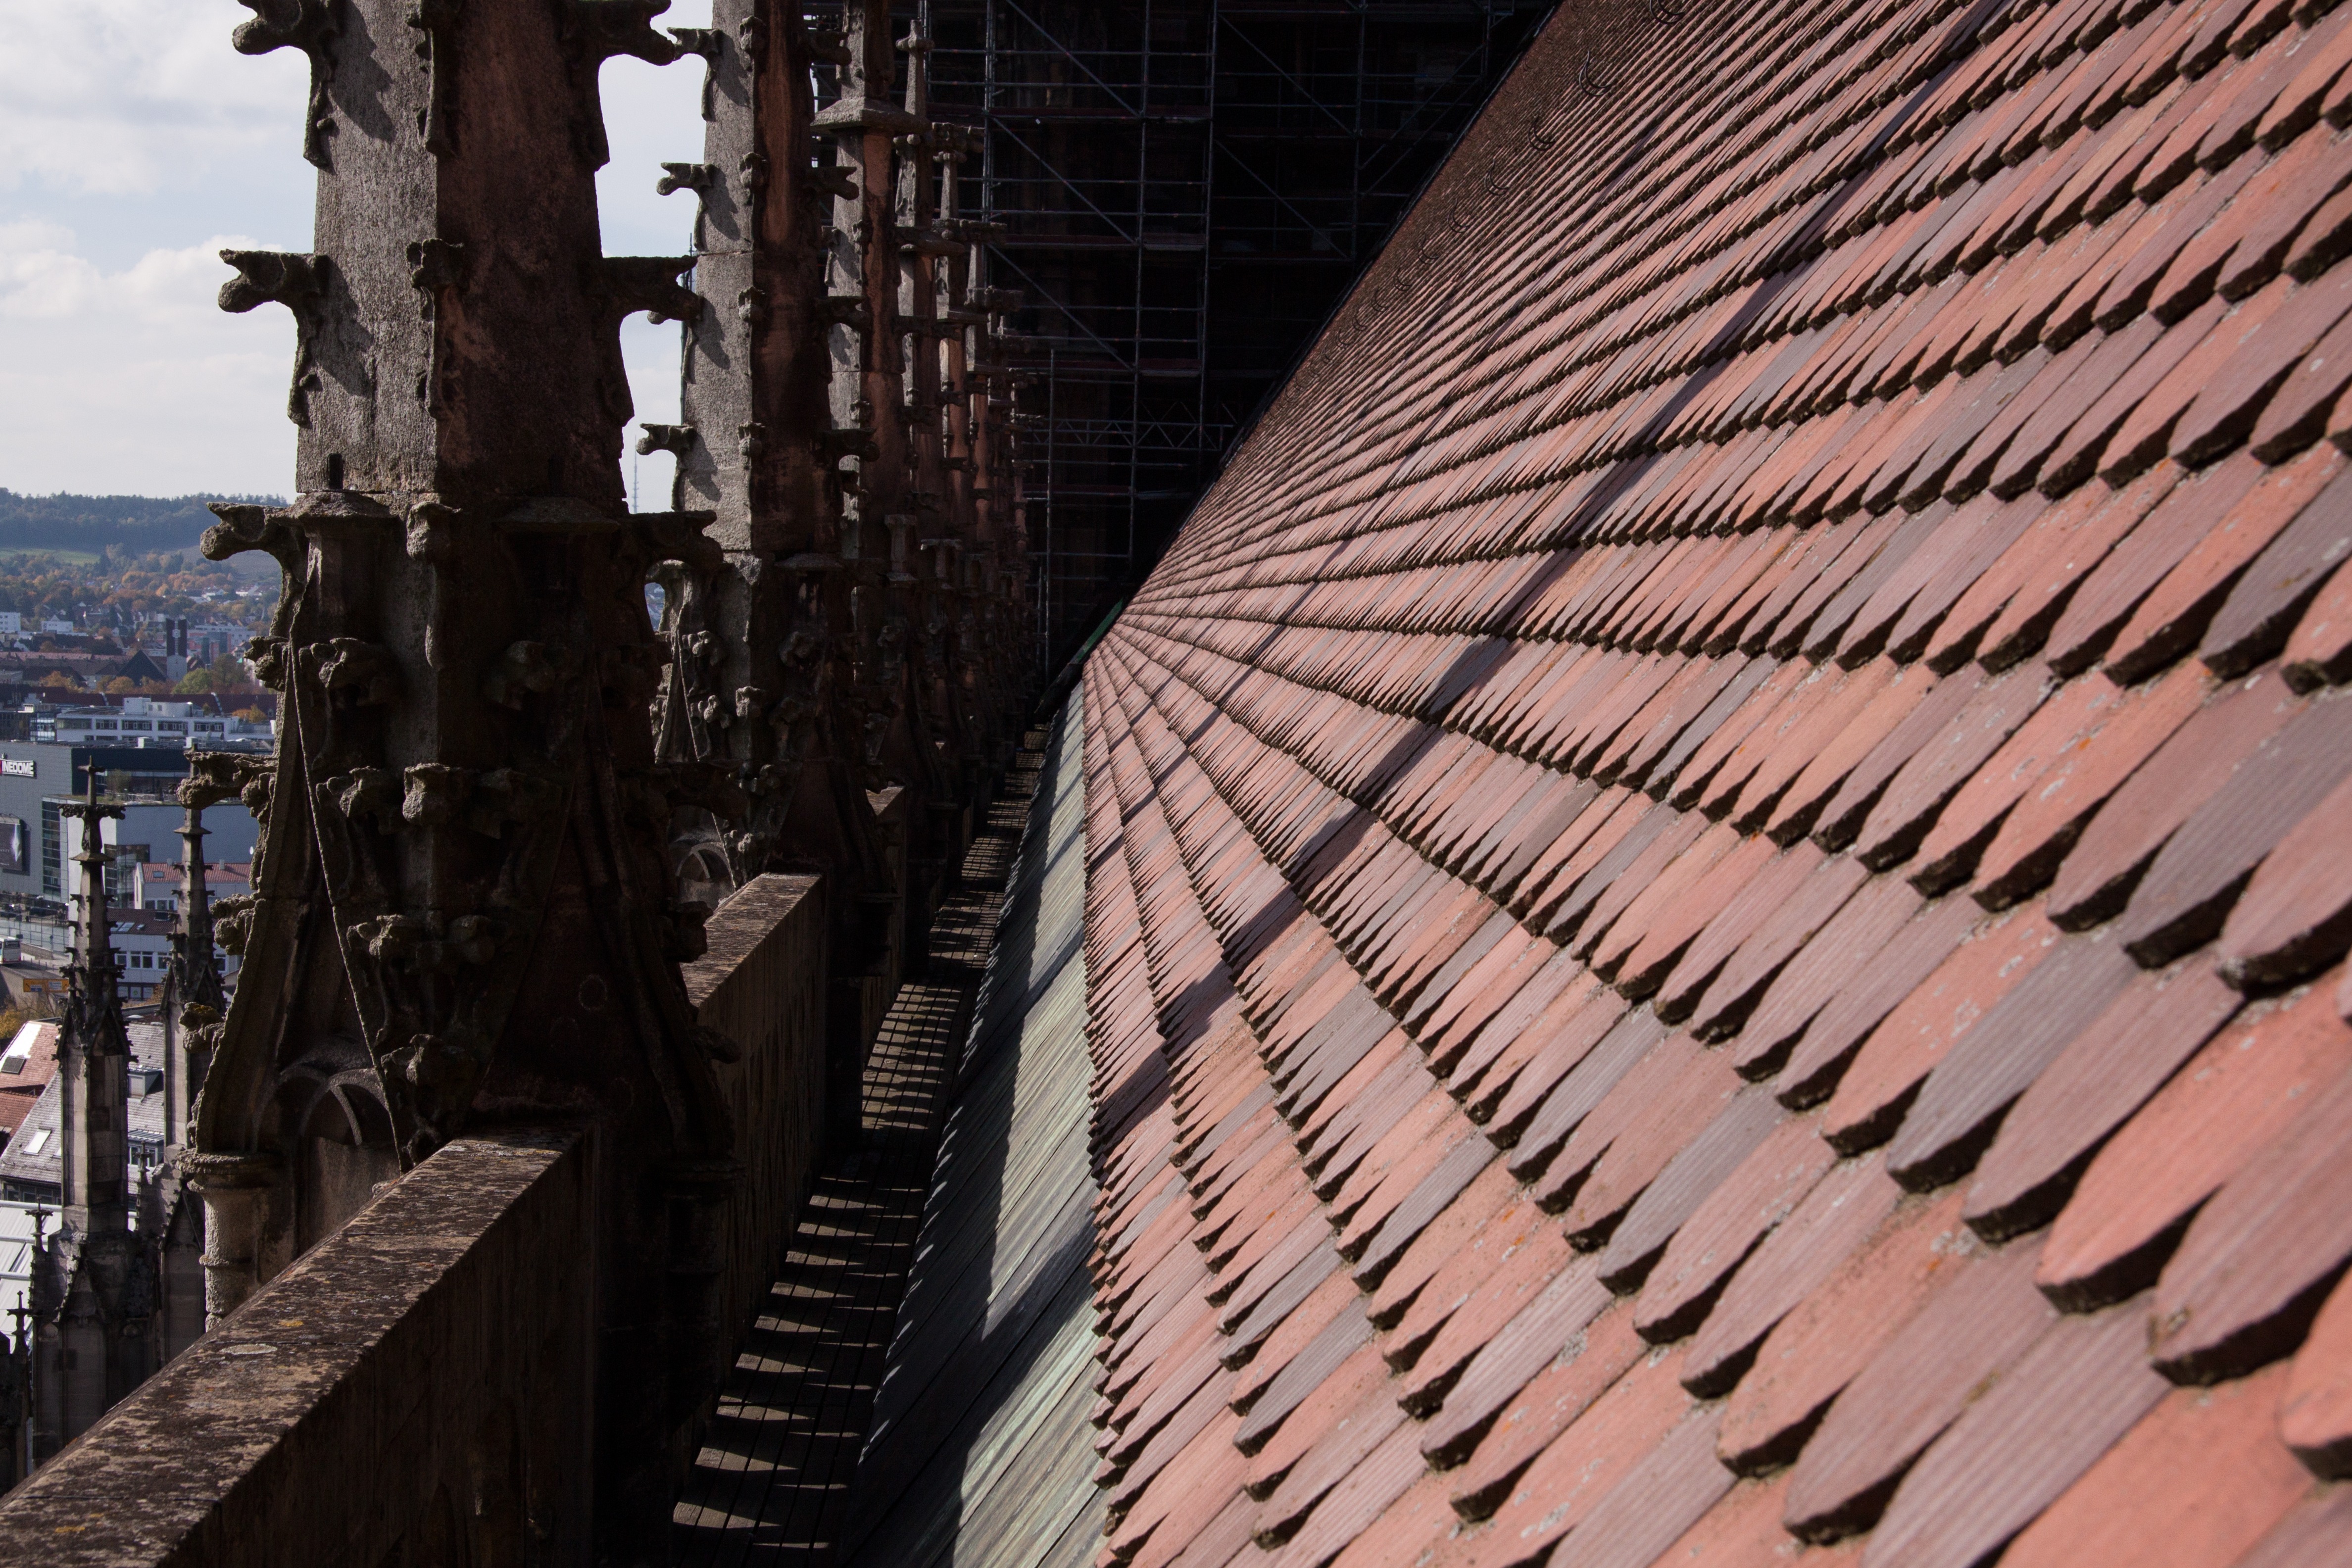
architecture, wood, track, roof, building, city, skyscraper, wall, line, color, church, gothic, roofing, temple, pinnacles, ulm, munster, ulm cathedral, european architecture, over the nave